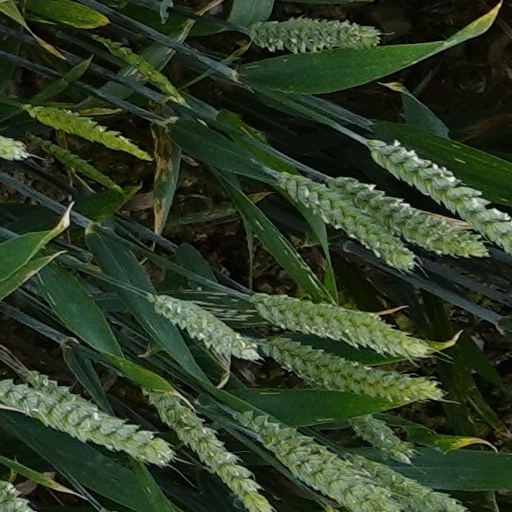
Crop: wheat